Magarao

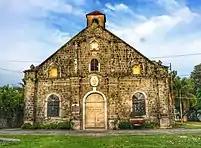

Magarao derived its name from a species of thorny wild bush locally known as "garao-garao", which abundantly grows in the area. This type of plant no longer exists today as it was believed that the inhabitants of Magarao hindered its growth and propagation because of its thorny appearance.